Dassault Mirage 2000

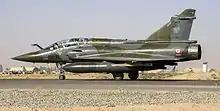
2000D 603 of 3/3 "Ardennes" at Kandahar International Airport, 2010

The first aircraft entered service in July 1984. The first operational squadron was formed during the same year, the 50th anniversary of the French Air Force. About 124 Mirage 2000Cs were obtained by the "AdA".